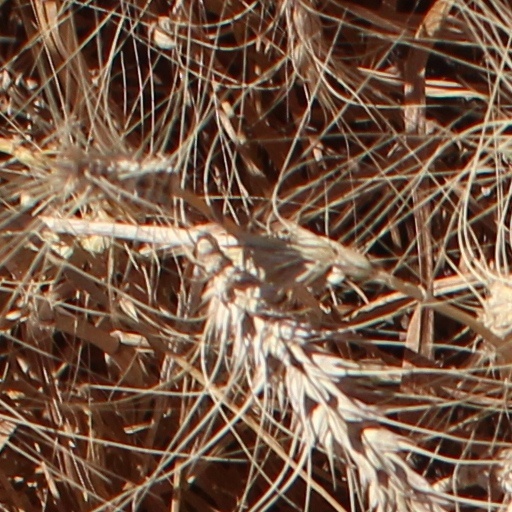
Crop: wheat